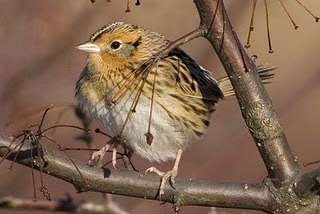
this small yellow and brown bird is heavyset, with a pointy white beak.
a small gold bird, with black spotted wings, and a white belly.
the bird has a small bill, black eyering, and large white belly.
this bird is light brown with a small white beak
this small bird has a white belly with golden molar strips and eyebrows
this bird has wings that are black and yellow and has a white bellya bird with a white bill, grey cheek patch and black and yellow secondaries.
this bird has a white belly and a tan body with black markings.
this bird has a orange crown, orange primaries, and a white belly.
this bird has a white belly with black and brown wings and a short beak.
Species: Le Conte Sparrow